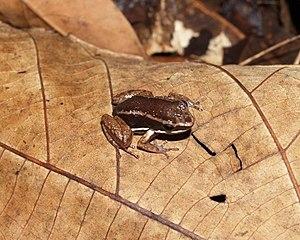
Allobates talamancae est une espèce d'amphibiens de la famille des Aromobatidae.